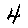
Label: 4